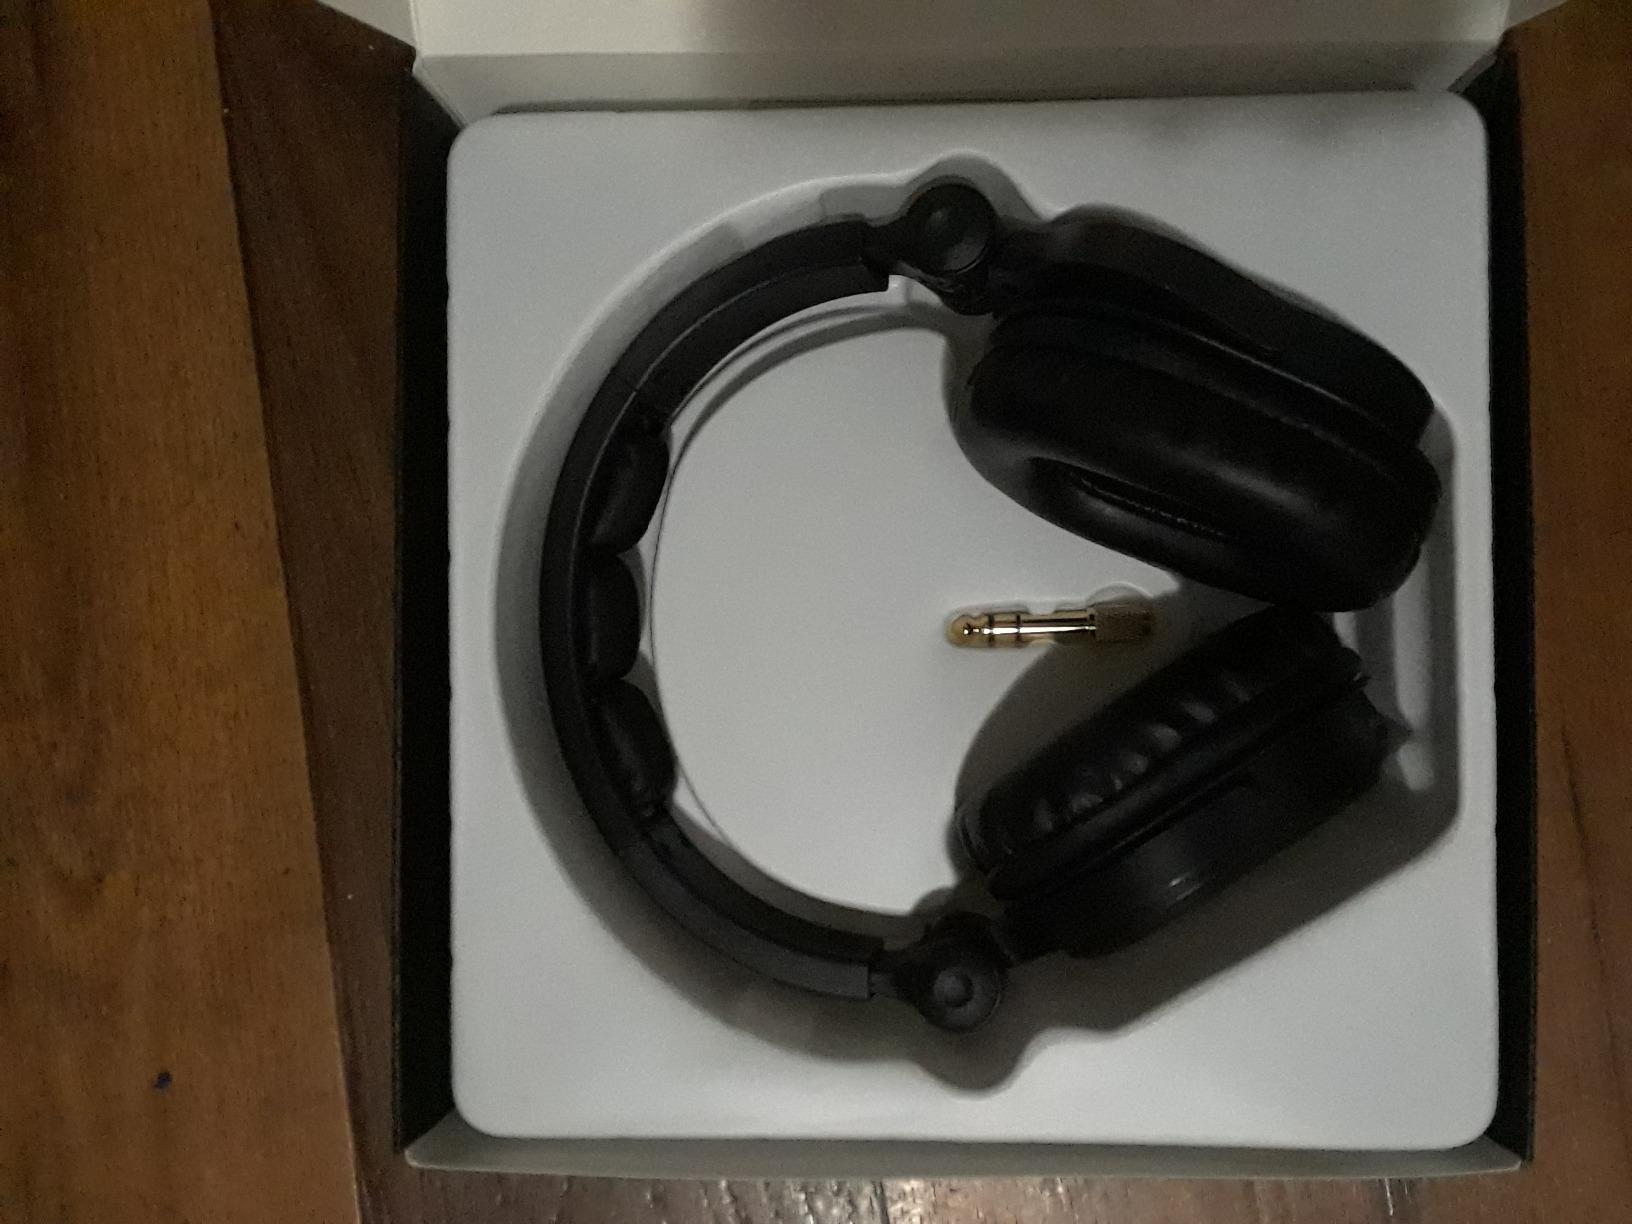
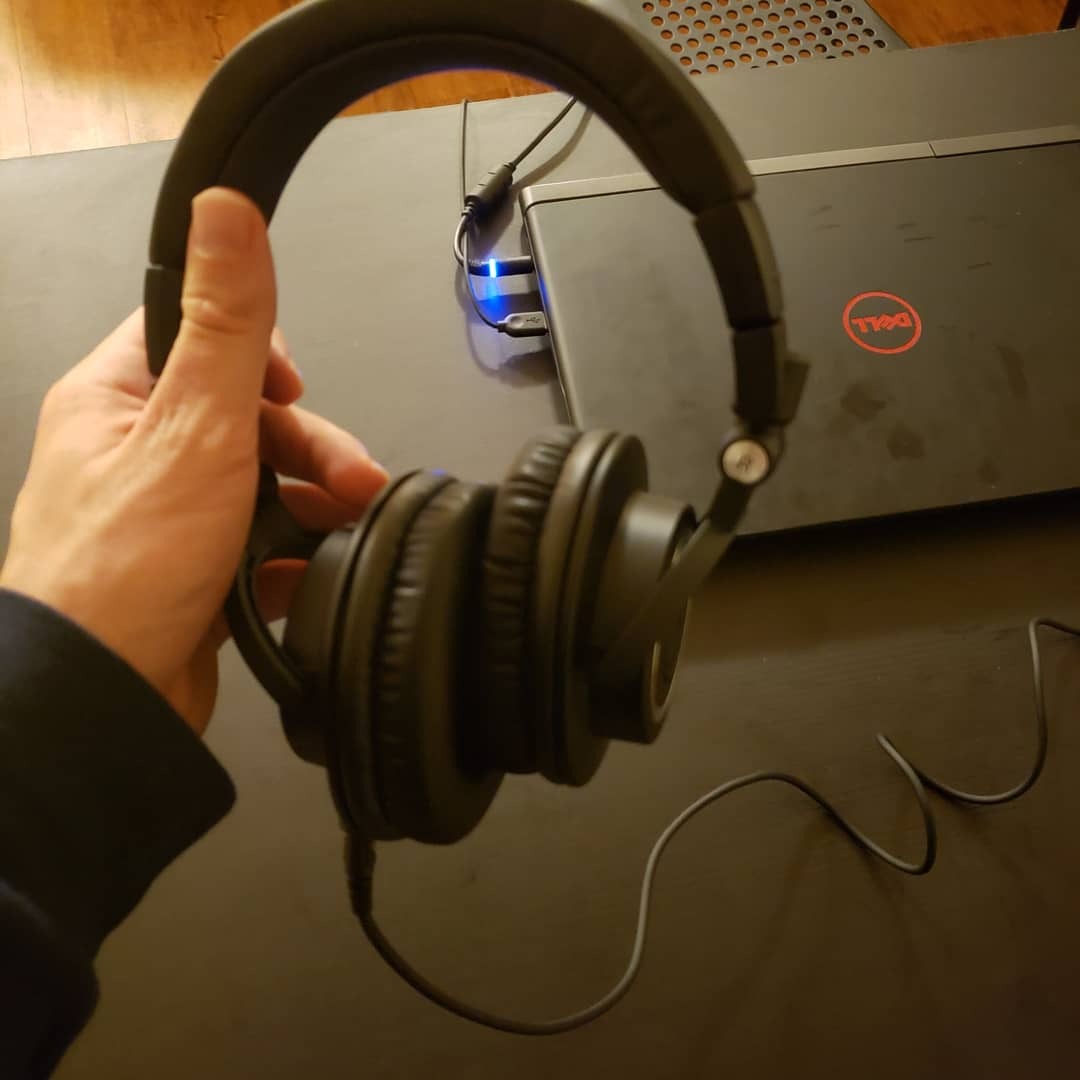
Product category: headphones
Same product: no